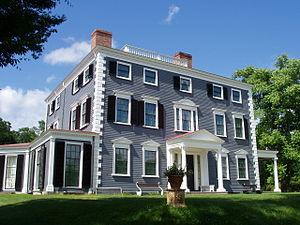
Lincoln est une ville du comté de Middlesex dans le Massachusetts aux États-Unis. La ville fait partie de l'Aire métropolitaine de Boston à une vingtaine de kilomètres ouest-nord-ouest du centre-ville.